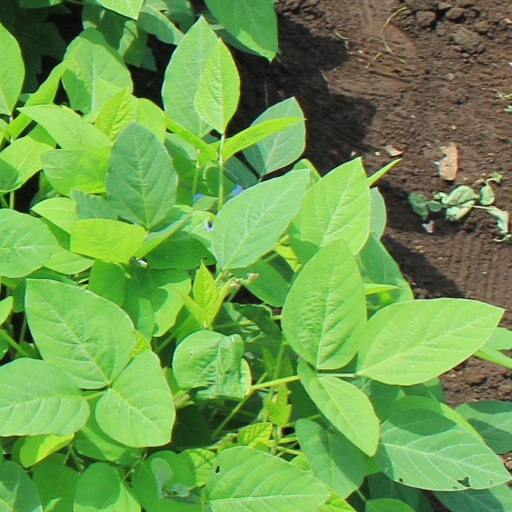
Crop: soybean